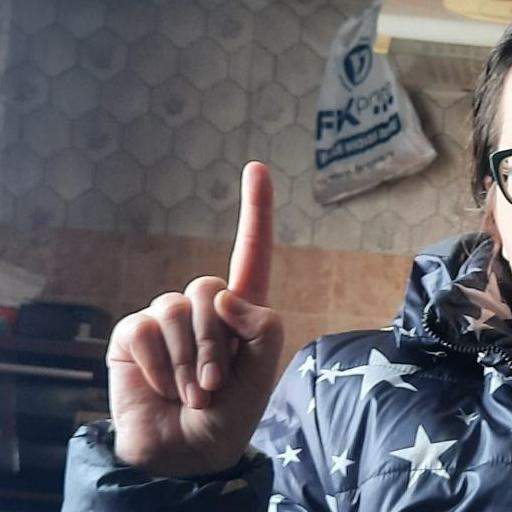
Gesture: one